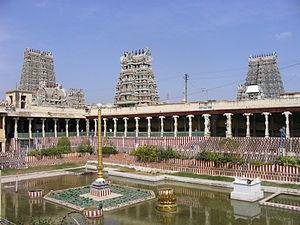
L'architecture des temples hindous présente une grande variété selon les époques, les matériaux utilisés, les régions et les cultures, initialement en Inde. De nombreux temples de religion hindoue se trouvent en dehors de l'Inde, soit dans les pays qui ont été dirigés par des souverains de religion hindoue, soit dans les régions avec une forte immigration de population indienne.